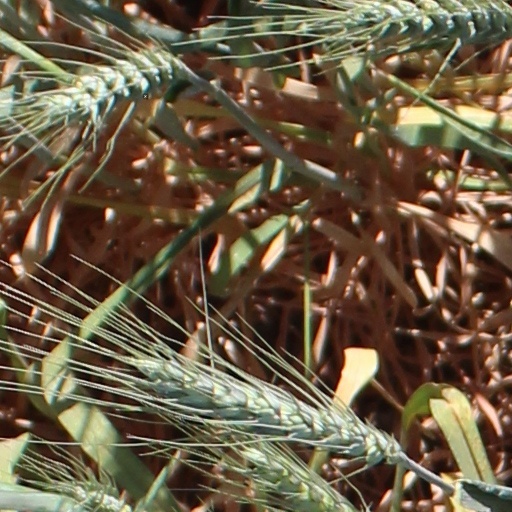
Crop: wheat